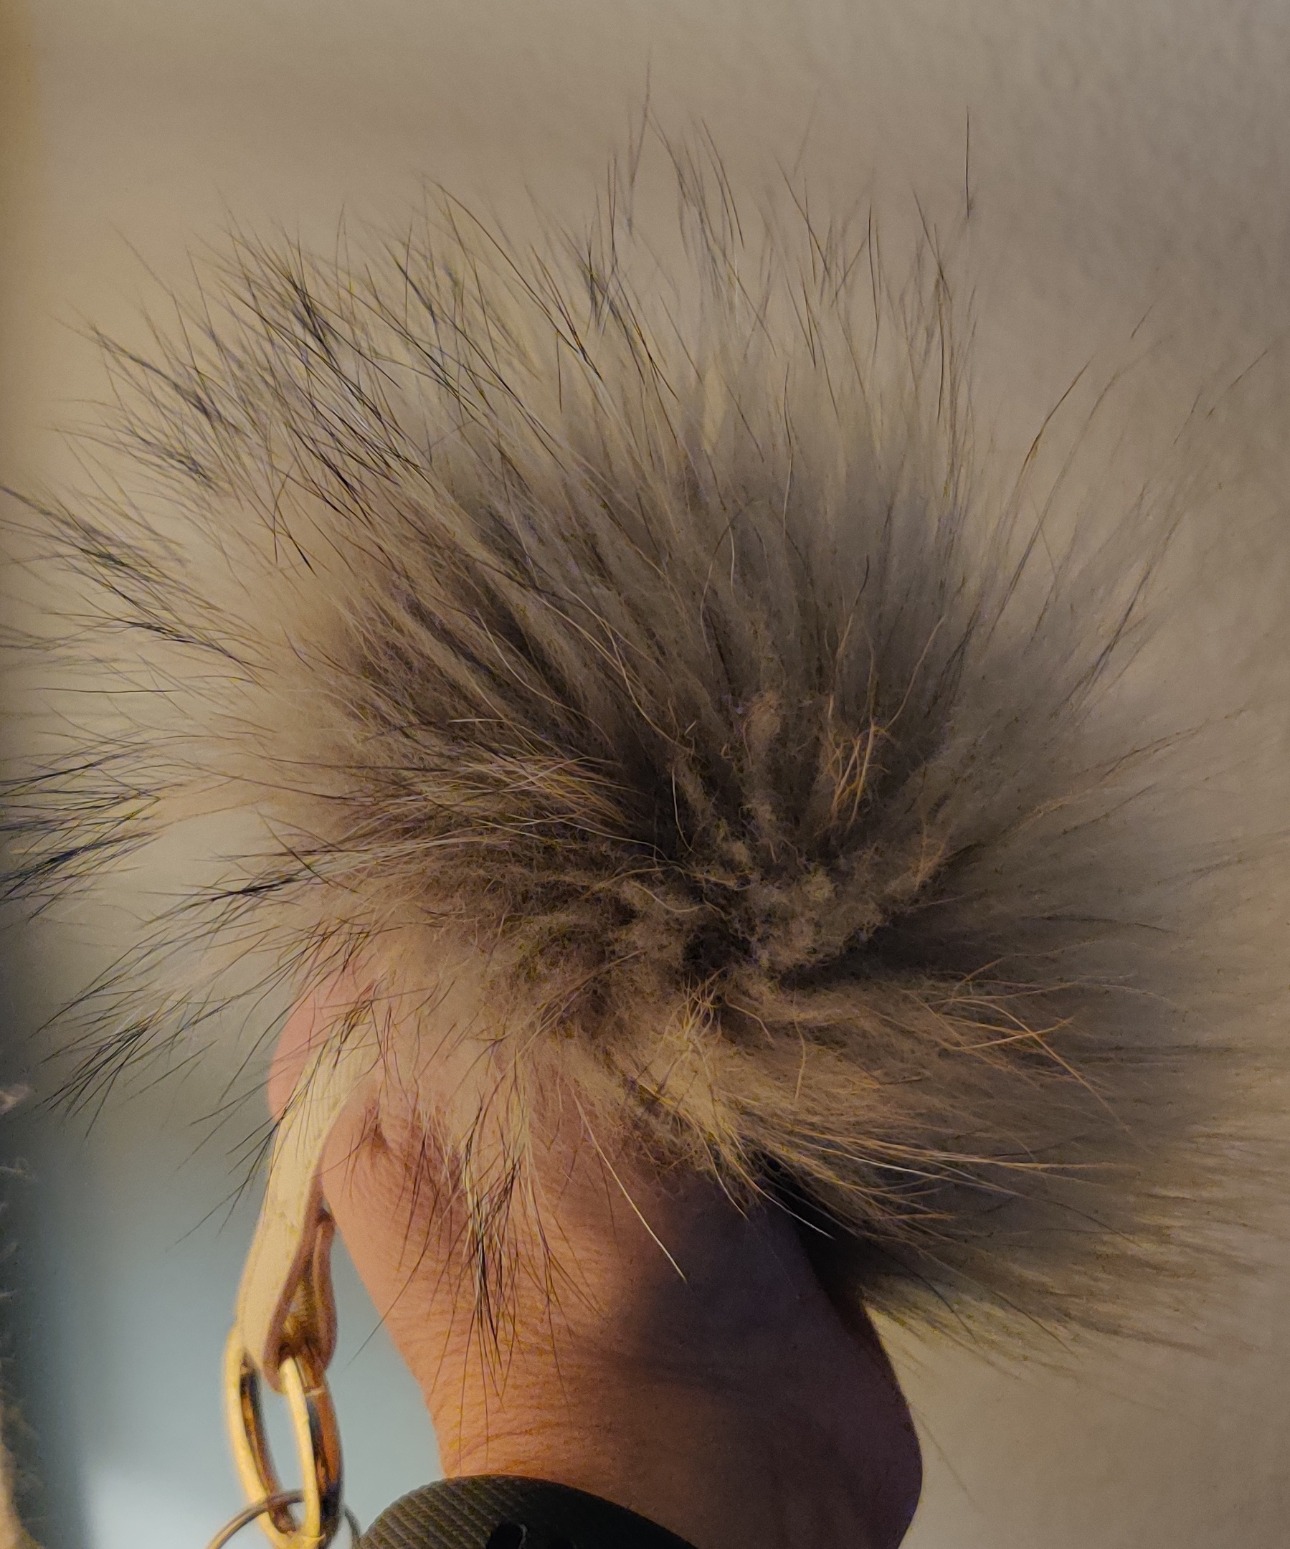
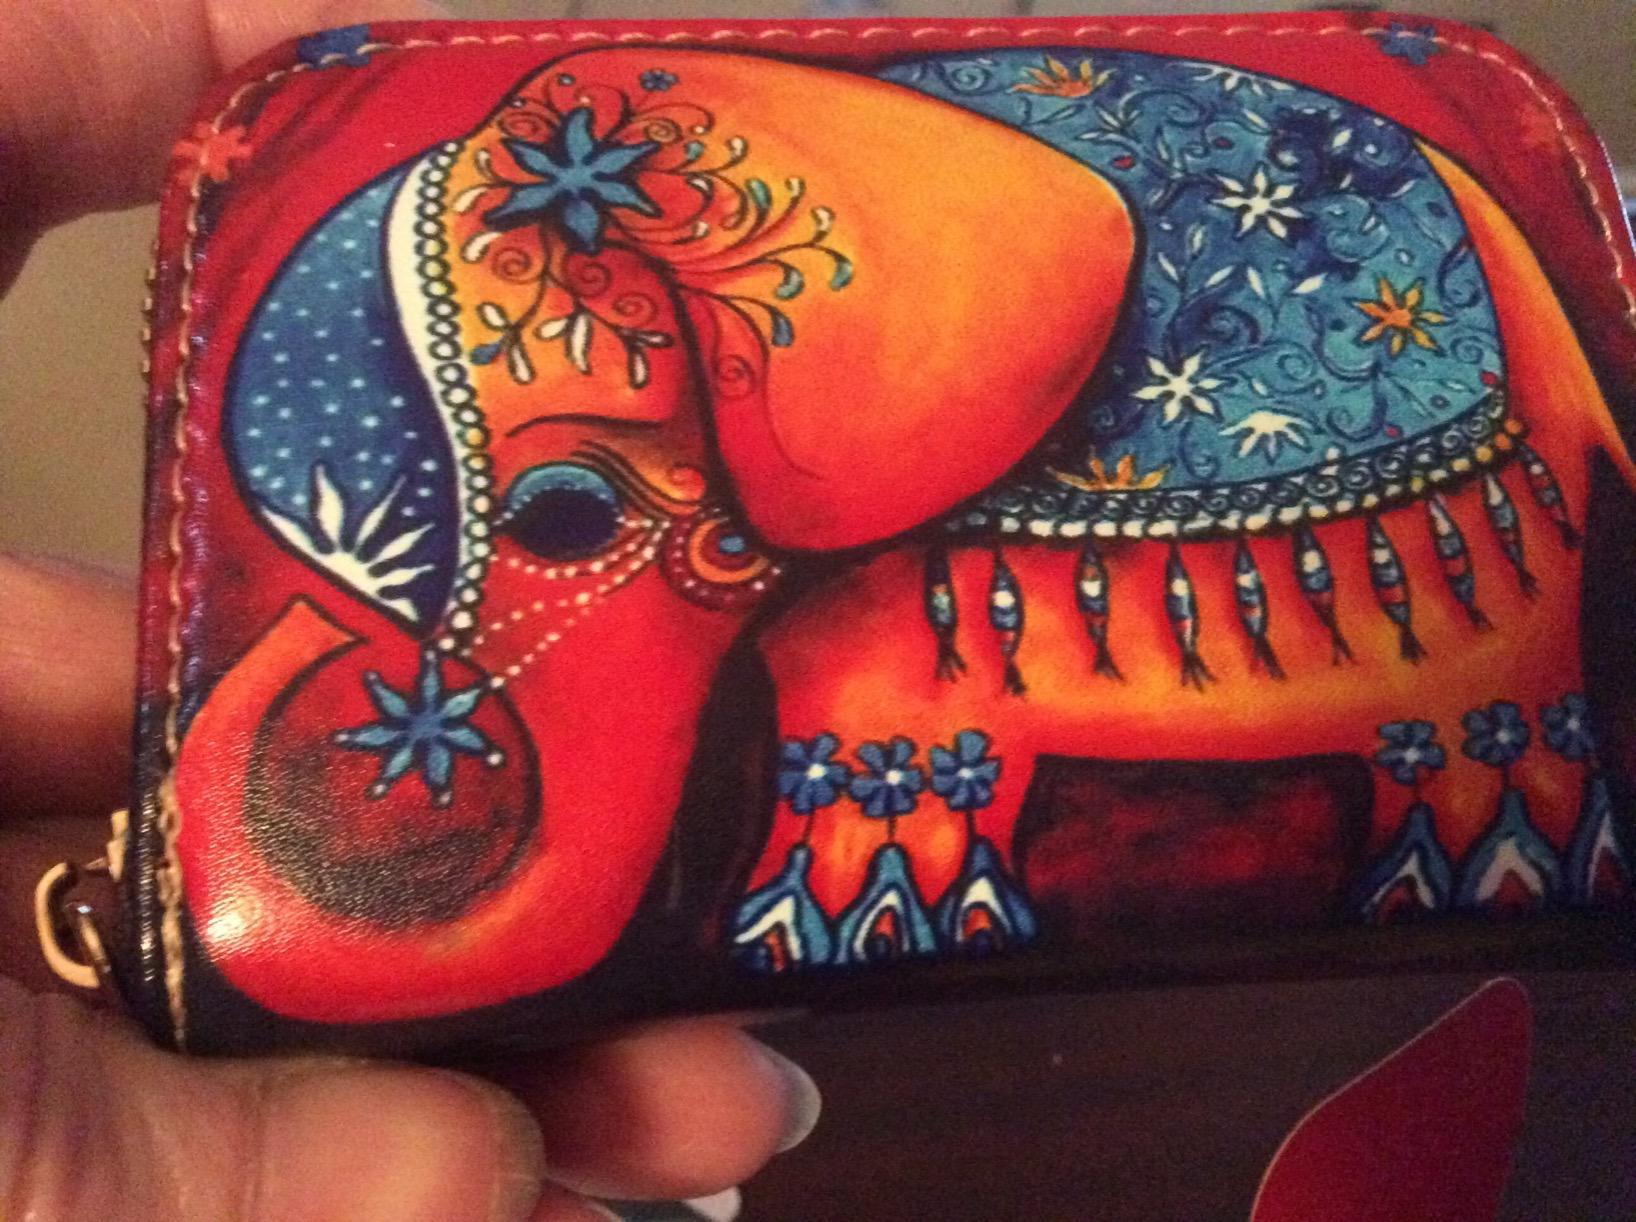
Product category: accessories_keychain
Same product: no